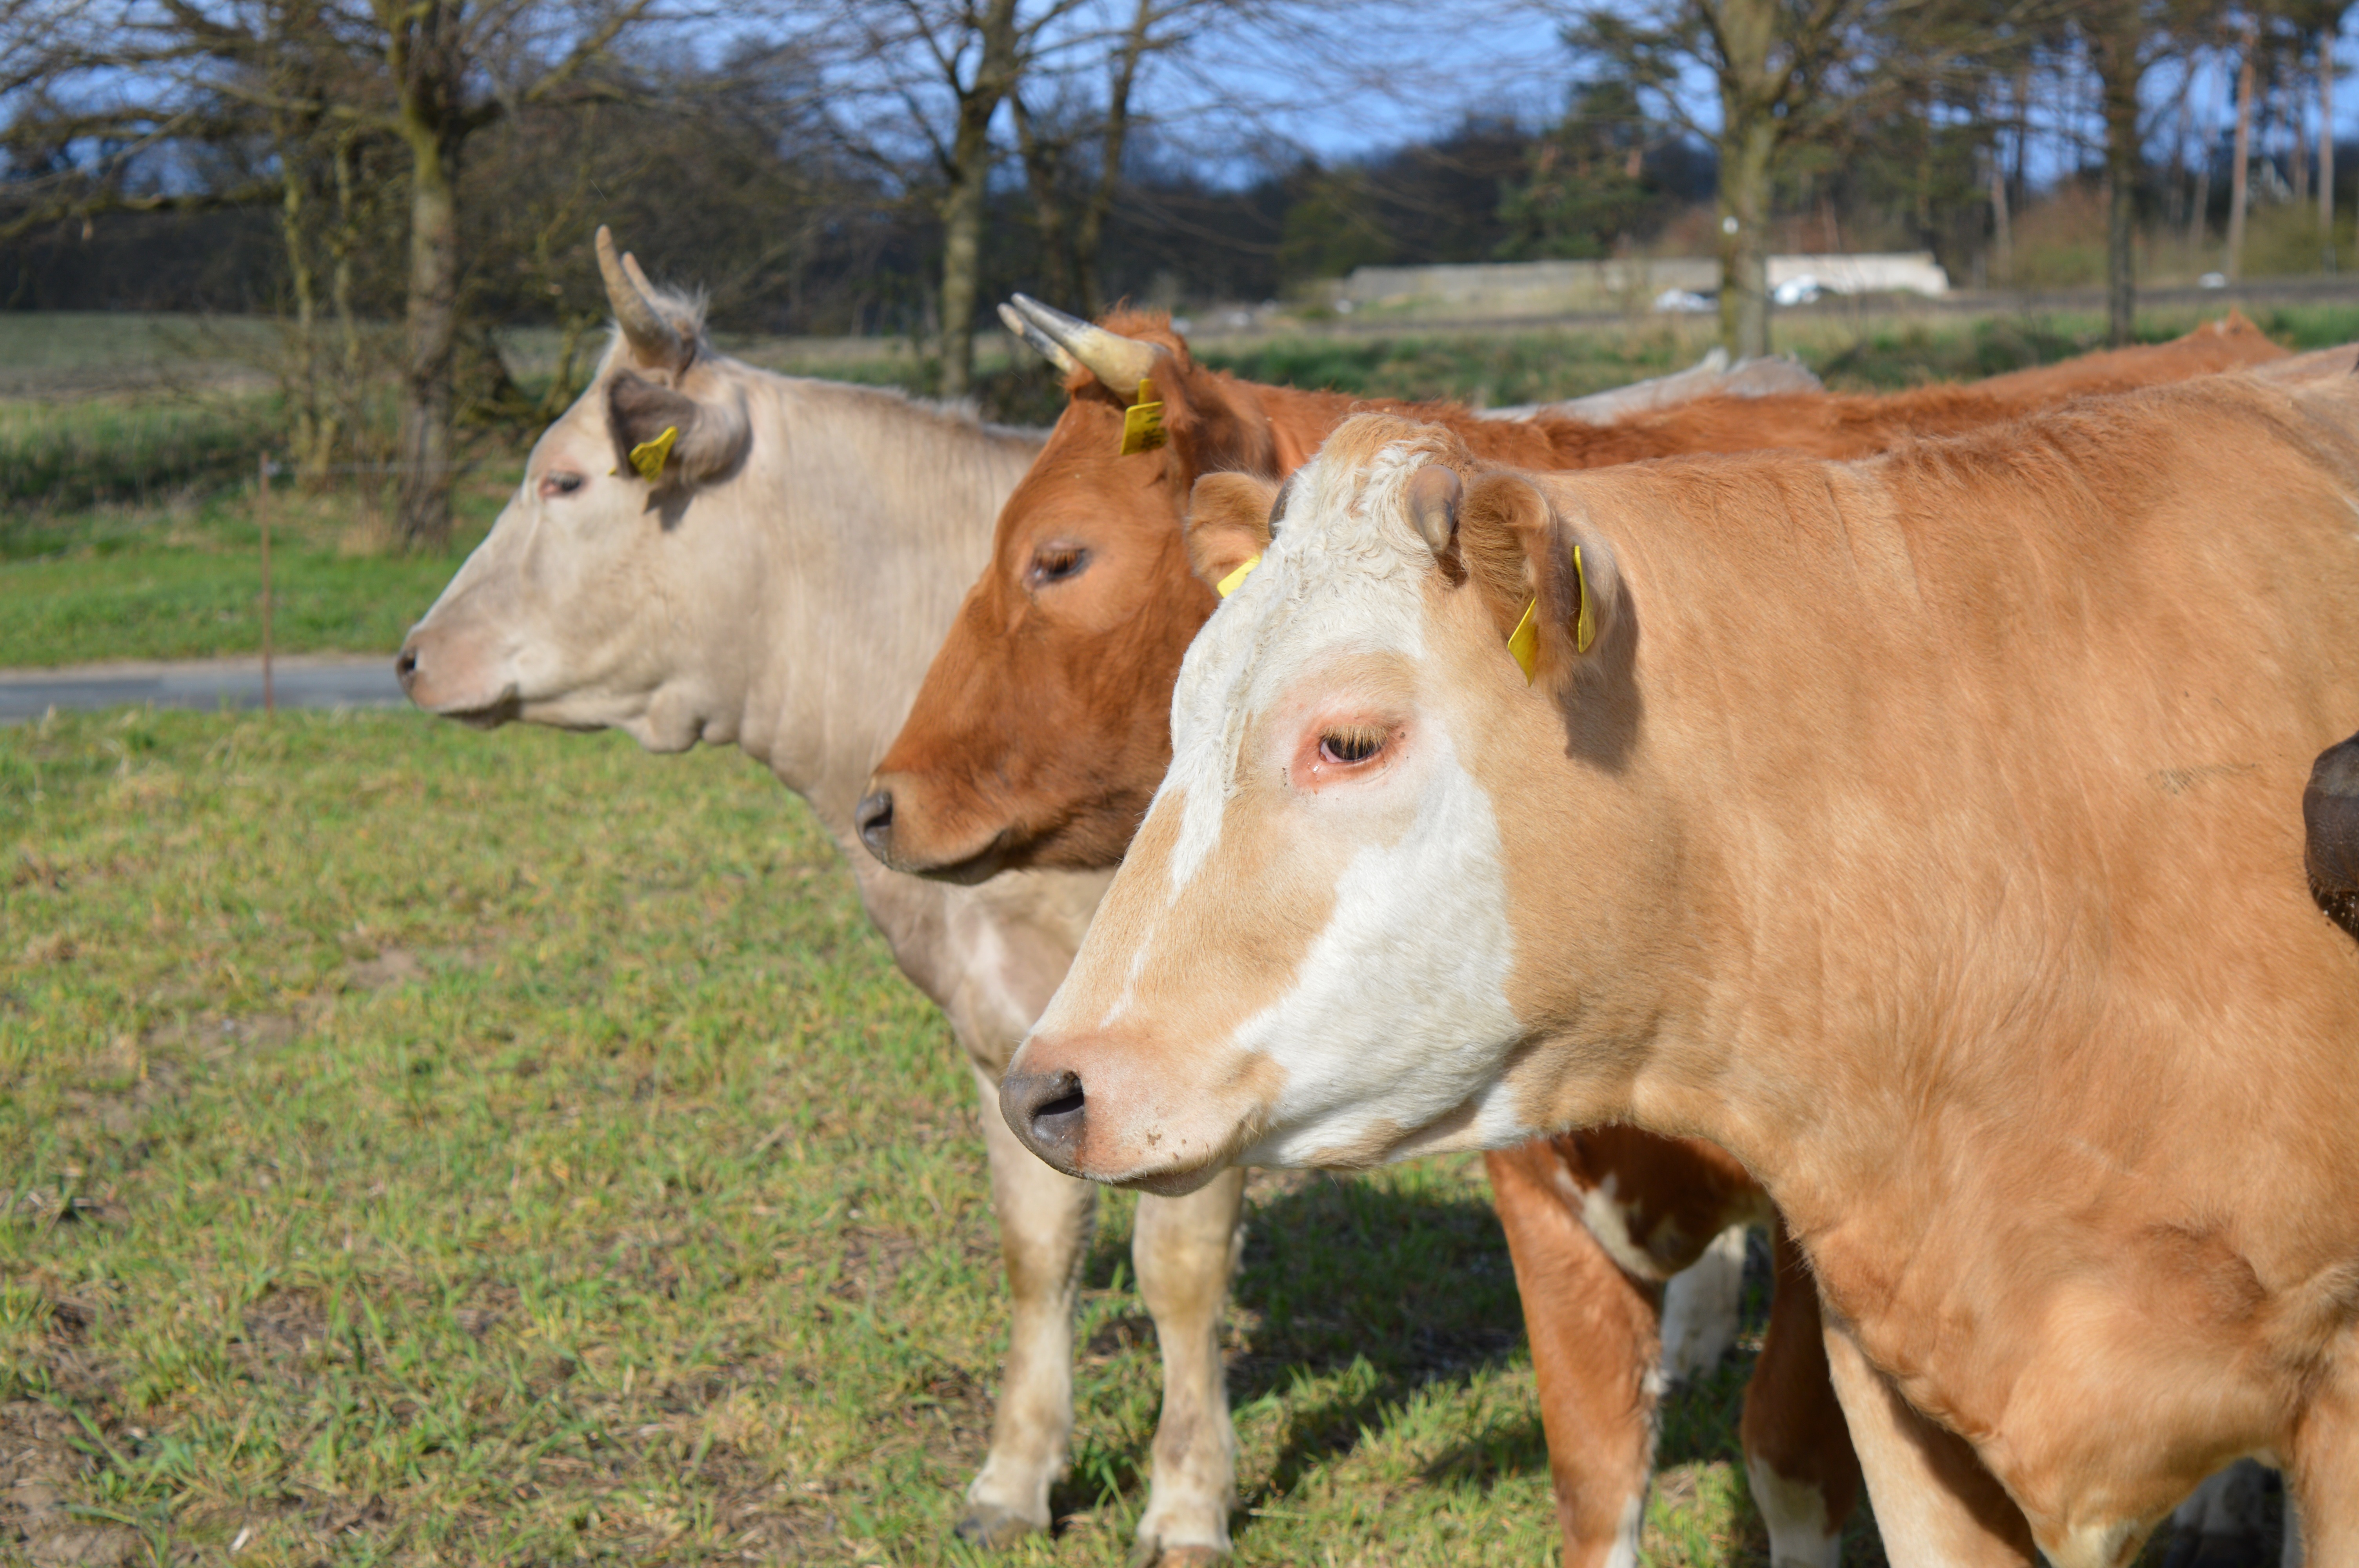
grass, farm, meadow, cattle, herd, pasture, grazing, horse, mammal, mane, cows, vertebrate, mare, coupling, pack animal, cattle like mammal, horse like mammal, mustang horse